Potteries derby

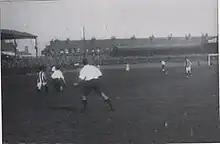
The derby match played on 13 March 1920

In English football, the Potteries derby is the local derby between the two major clubs in the city of Stoke-on-Trent – Port Vale and Stoke City, first contested in 1882. Port Vale plays at Vale Park whilst Stoke play at the bet365 Stadium, the two grounds are separated by roughly . The fans of each club both consider the other to be their main rivals; this has led to a heated atmosphere at these matches. One study in 2019 ranked it as the joint-28th biggest rivalry in English professional football, level with the Manchester derby. The two teams have met in 92 competitive first-team fixtures, including 44 English Football League, six FA Cup and two Football League Trophy fixtures, with the remaining 40 meetings coming in regional cup competitions.